Answer in natural language. Which object is closer to HousePlant (highlighted by a red box), black color square  armchair (highlighted by a blue box) or dark brown wooden dresser with six drawers (highlighted by a green box)? Choose between the following options: dark brown wooden dresser with six drawers (highlighted by a green box) or black color square  armchair (highlighted by a blue box)
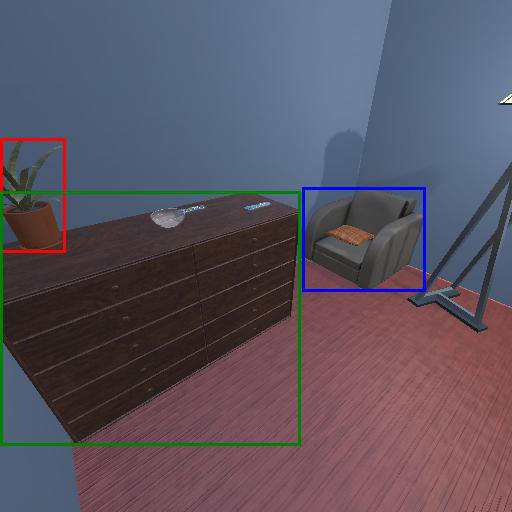
<answer>dark brown wooden dresser with six drawers (highlighted by a green box)</answer>